The Howie Carr Show

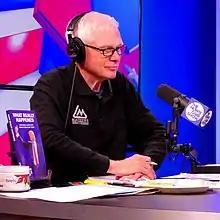
Howie Carr in January 2020

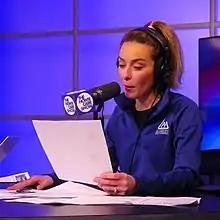
Grace Curley during a live broadcast

Taylor Cormier is the executive producer of the show. On November 17, 2020, it was announced that former co-executive producer Grace Curley would be starting her own show on WRKO in Boston from noon to three on weekdays. Curley, however, continues doing regular features, such as "Hate Mail Mondays," on Carr's show.